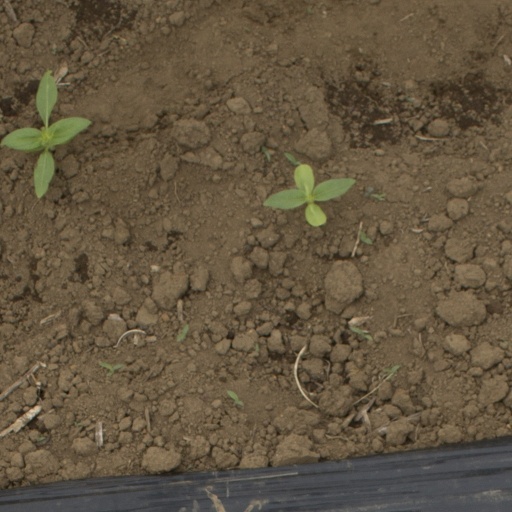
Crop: Jerusalem artichoke